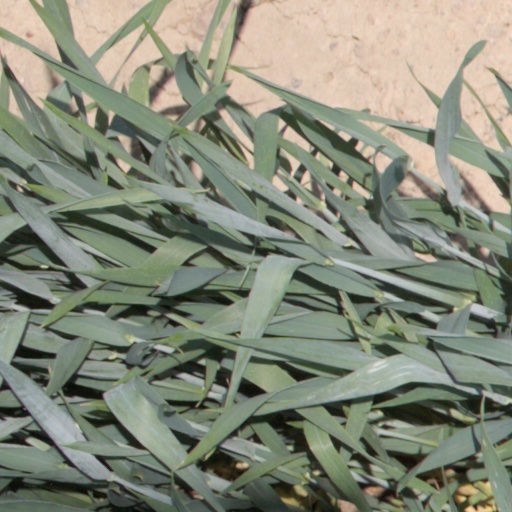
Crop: wheat